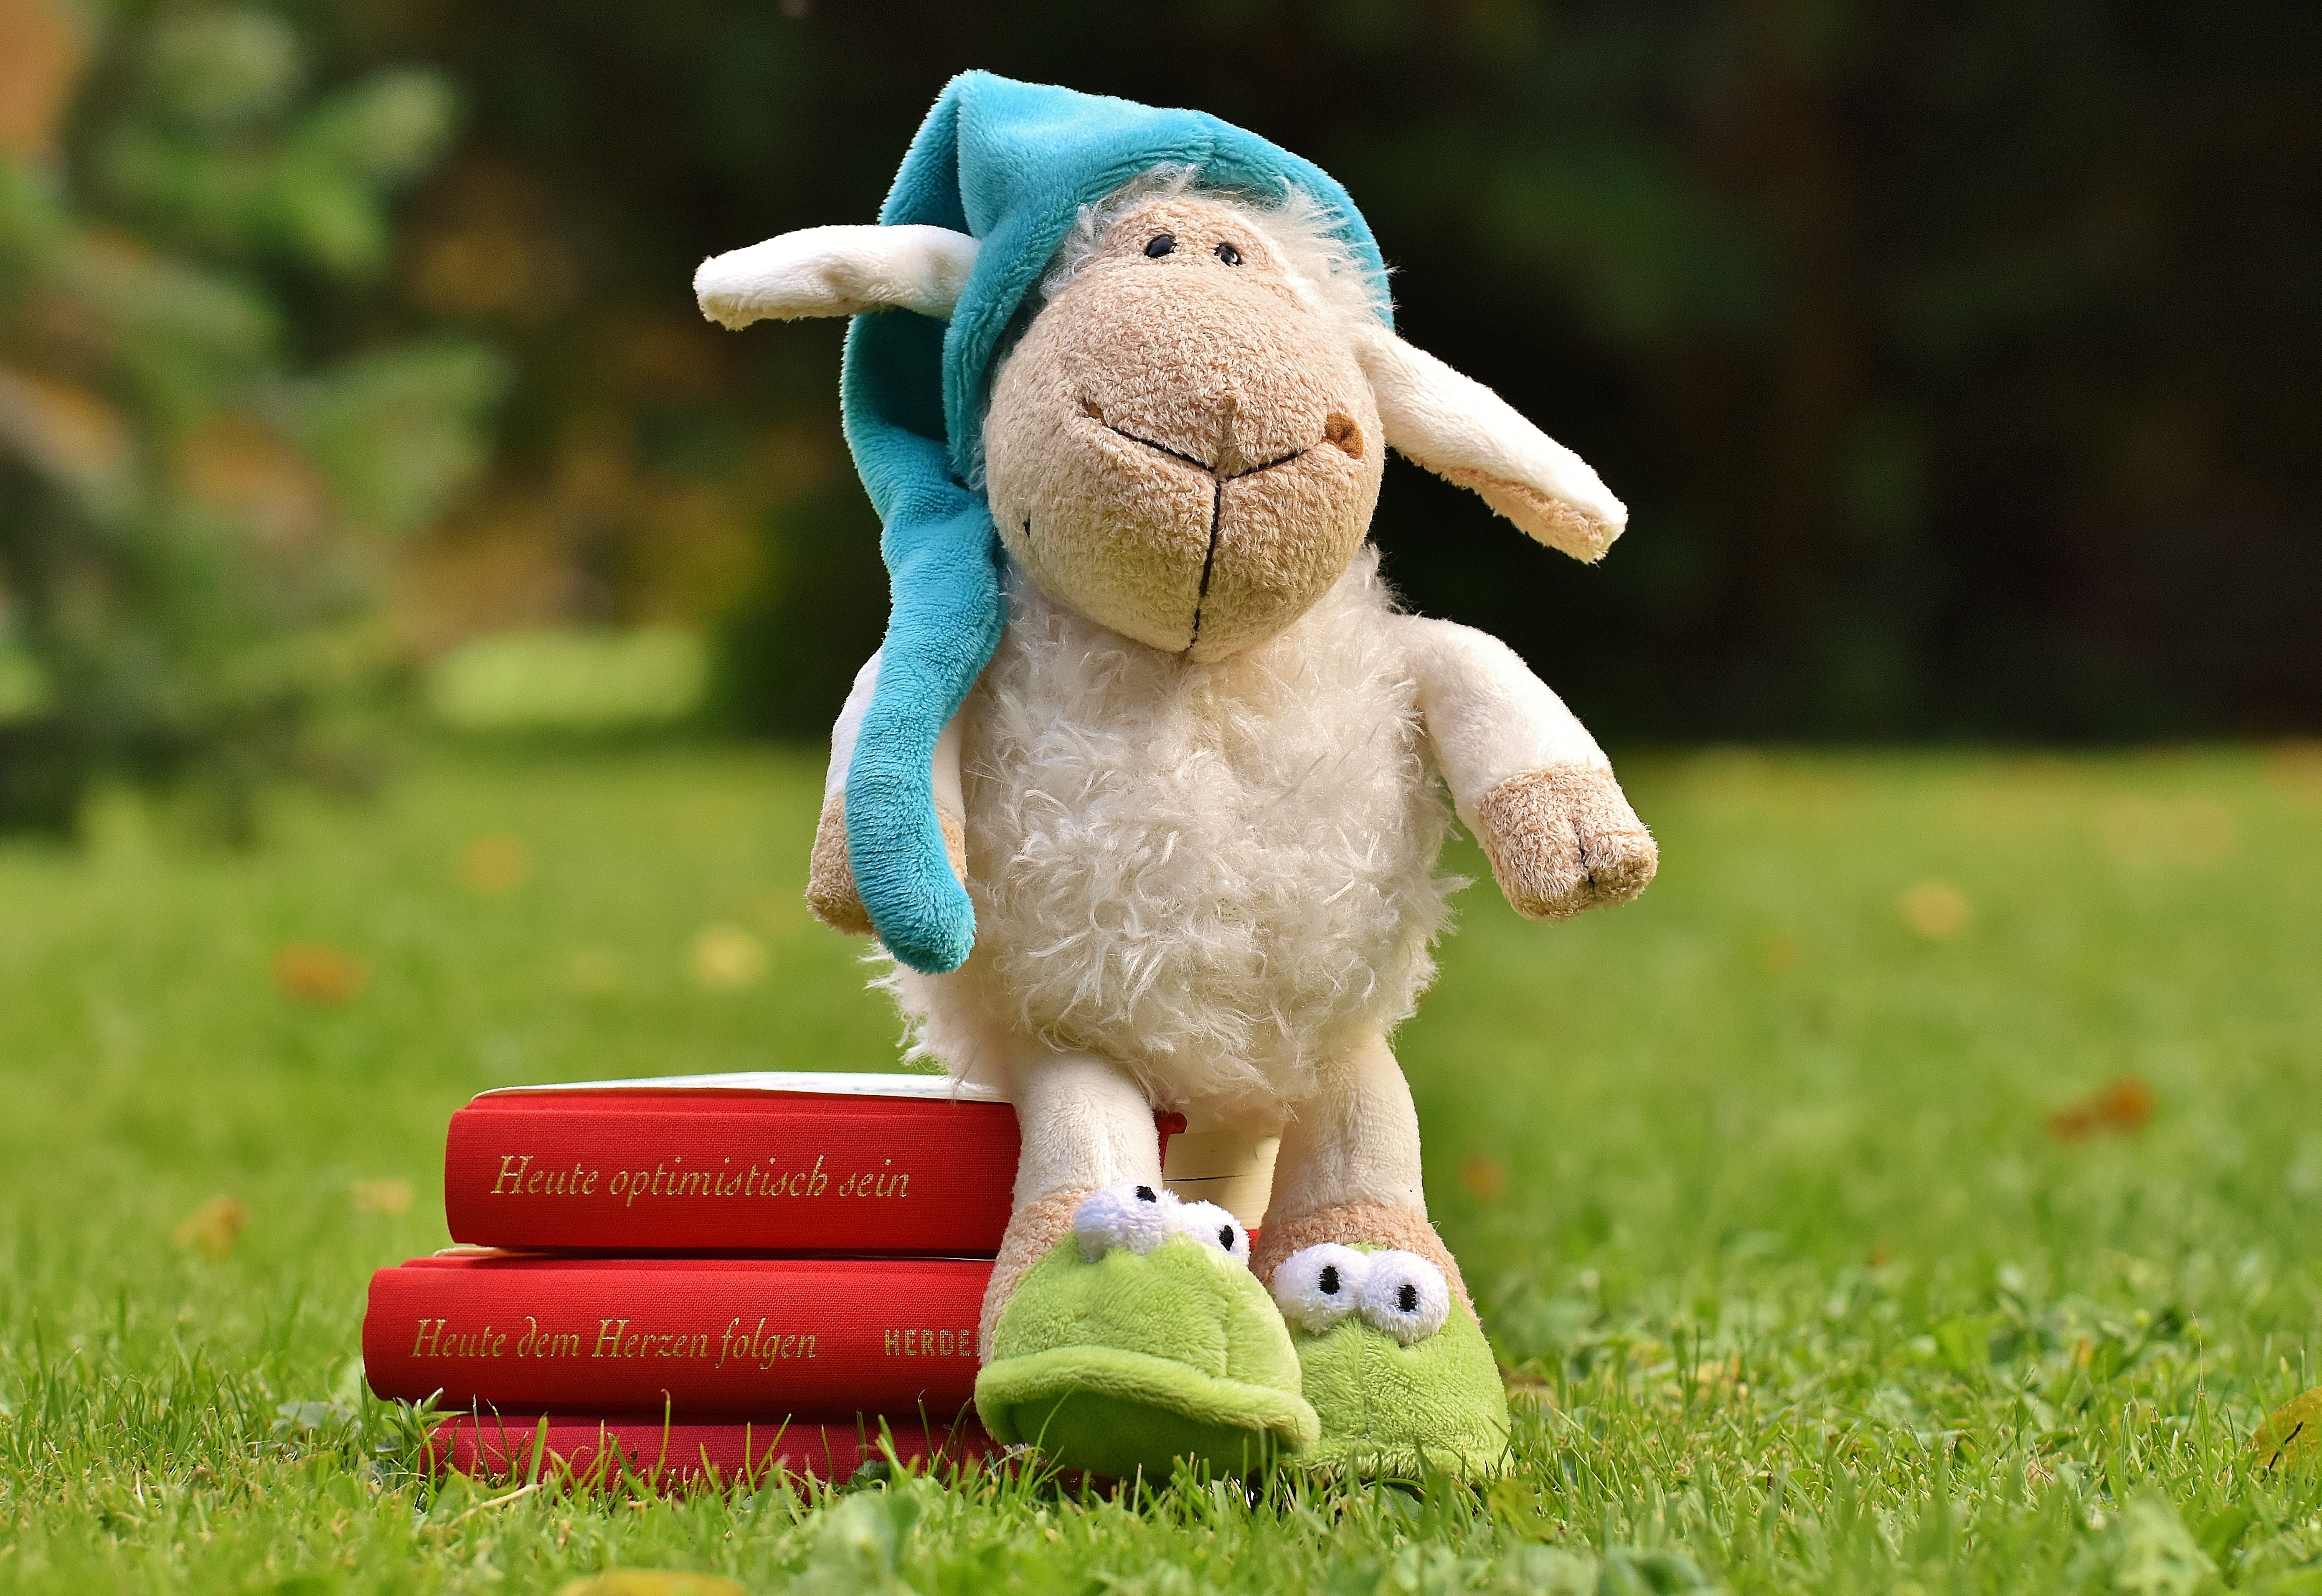
grass, read, lawn, meadow, play, sweet, cute, fluffy, sheep, toy, teddy bear, books, toys, funny, sheeps, plush, stuffed animal, cuddly, soft toy, sleepyhead, stuffed toy, good night story